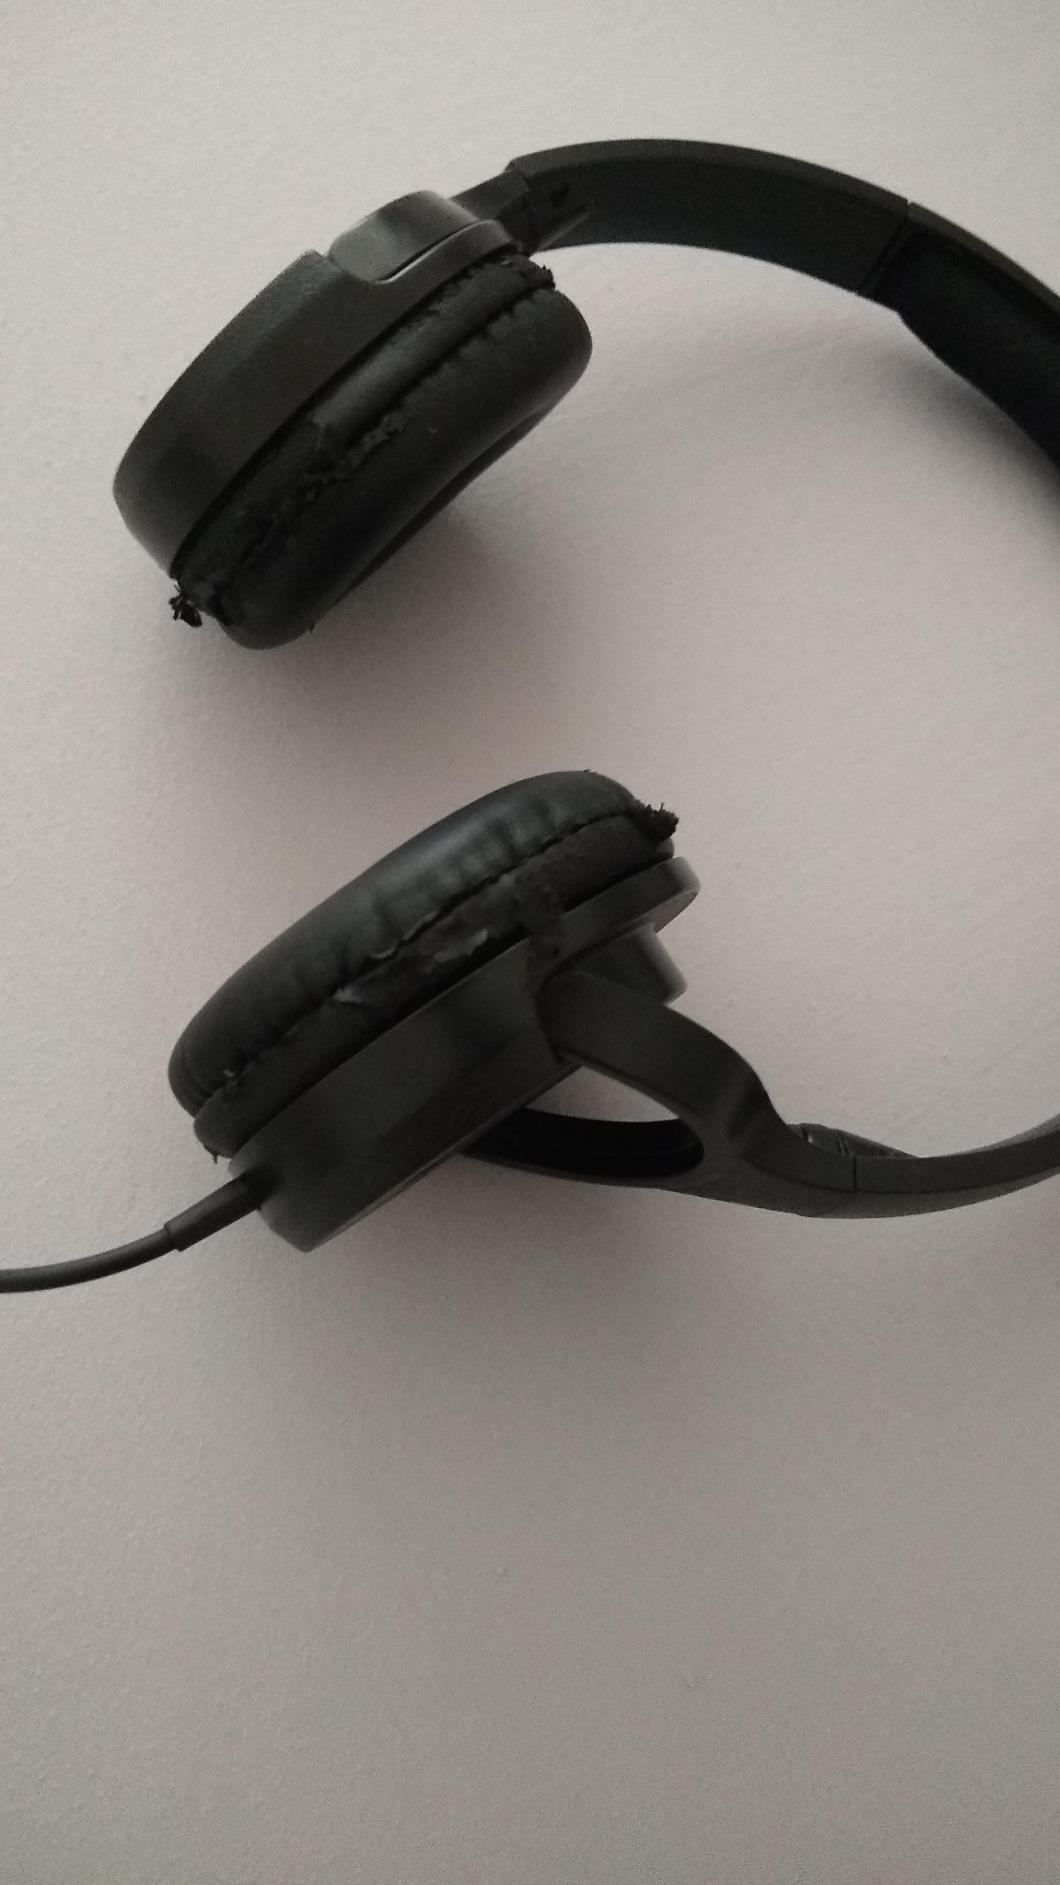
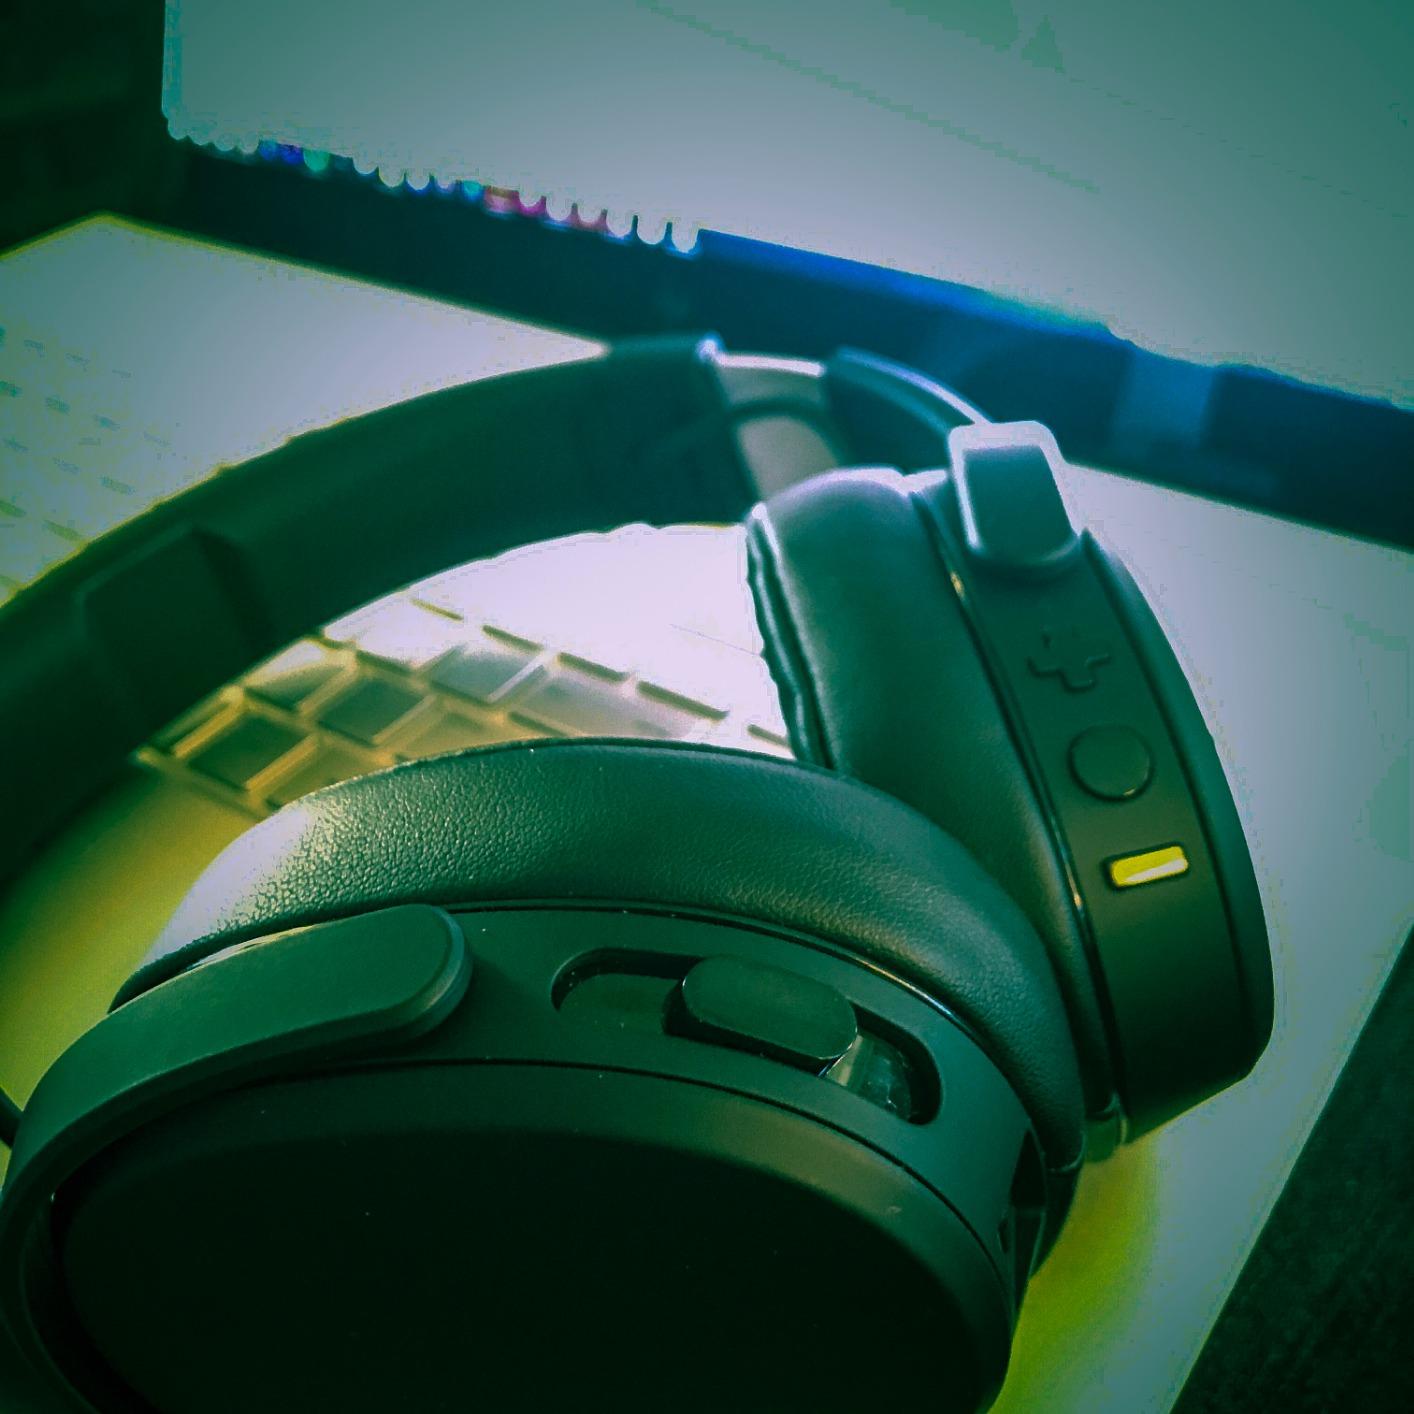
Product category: headphones
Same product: no